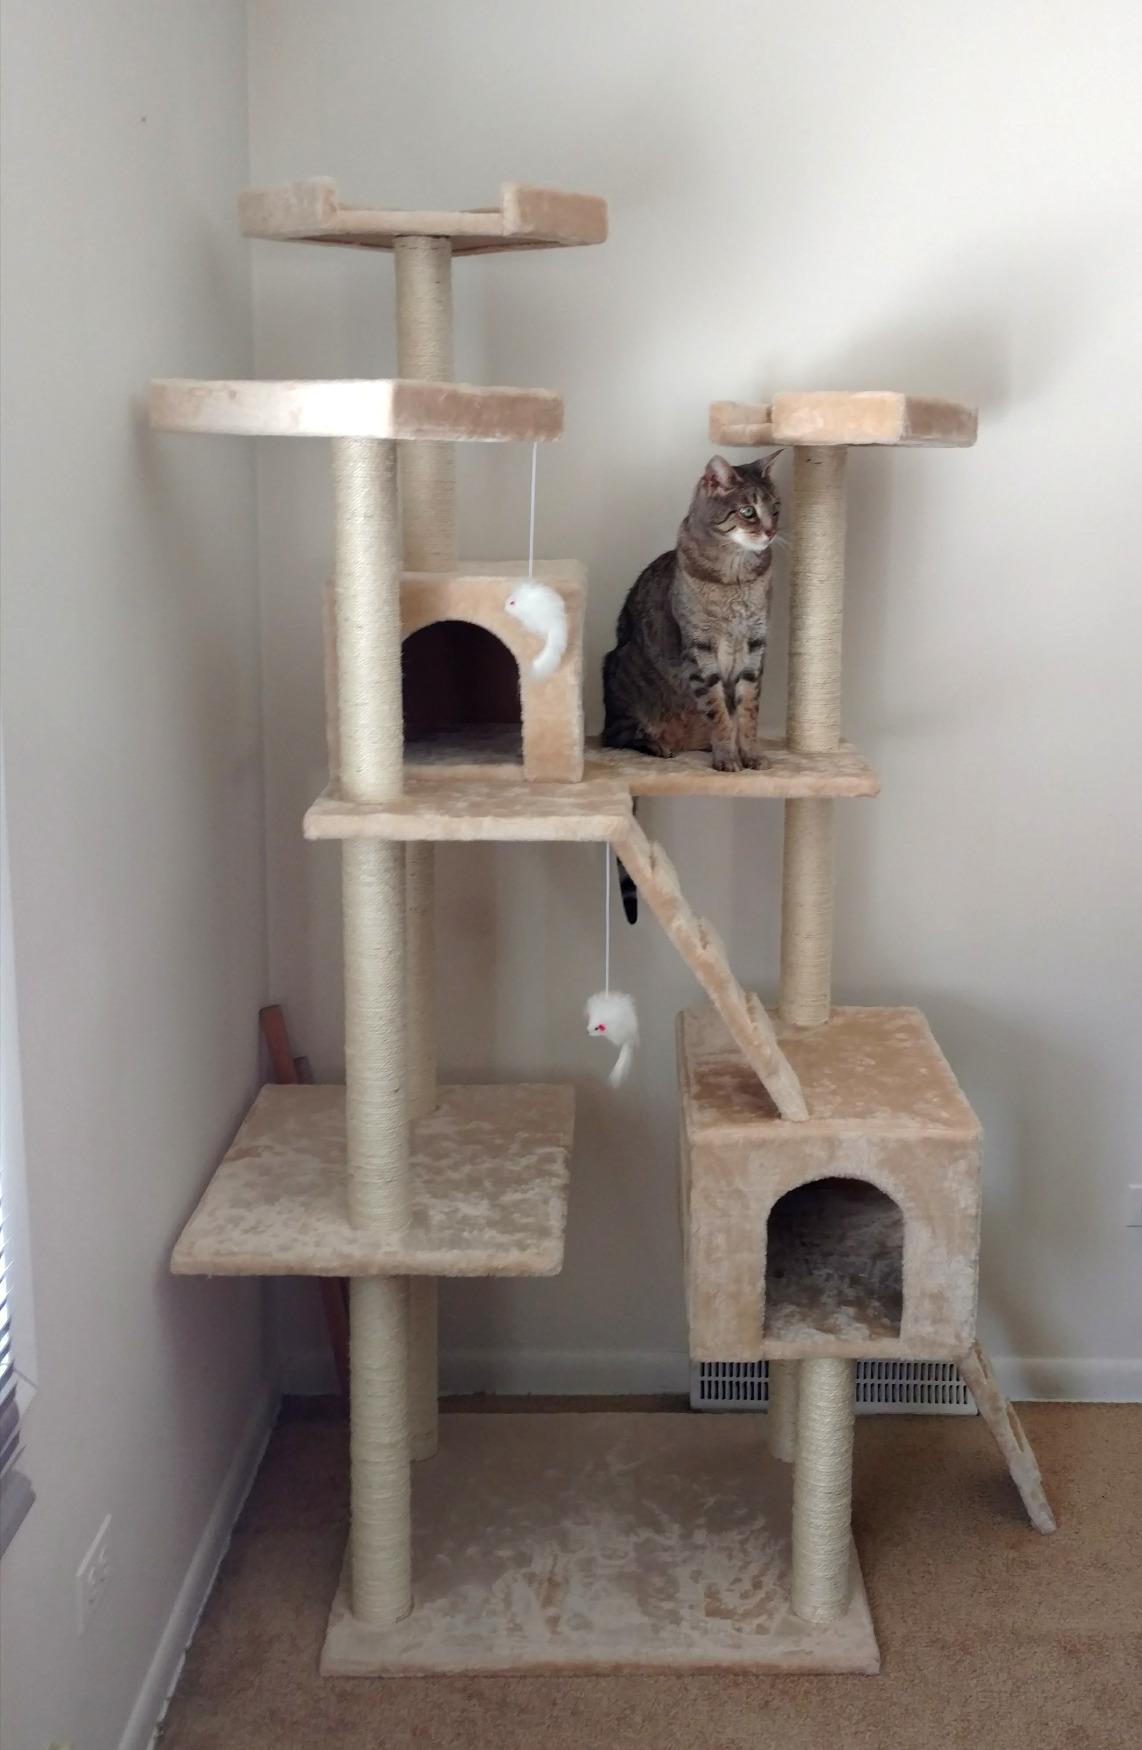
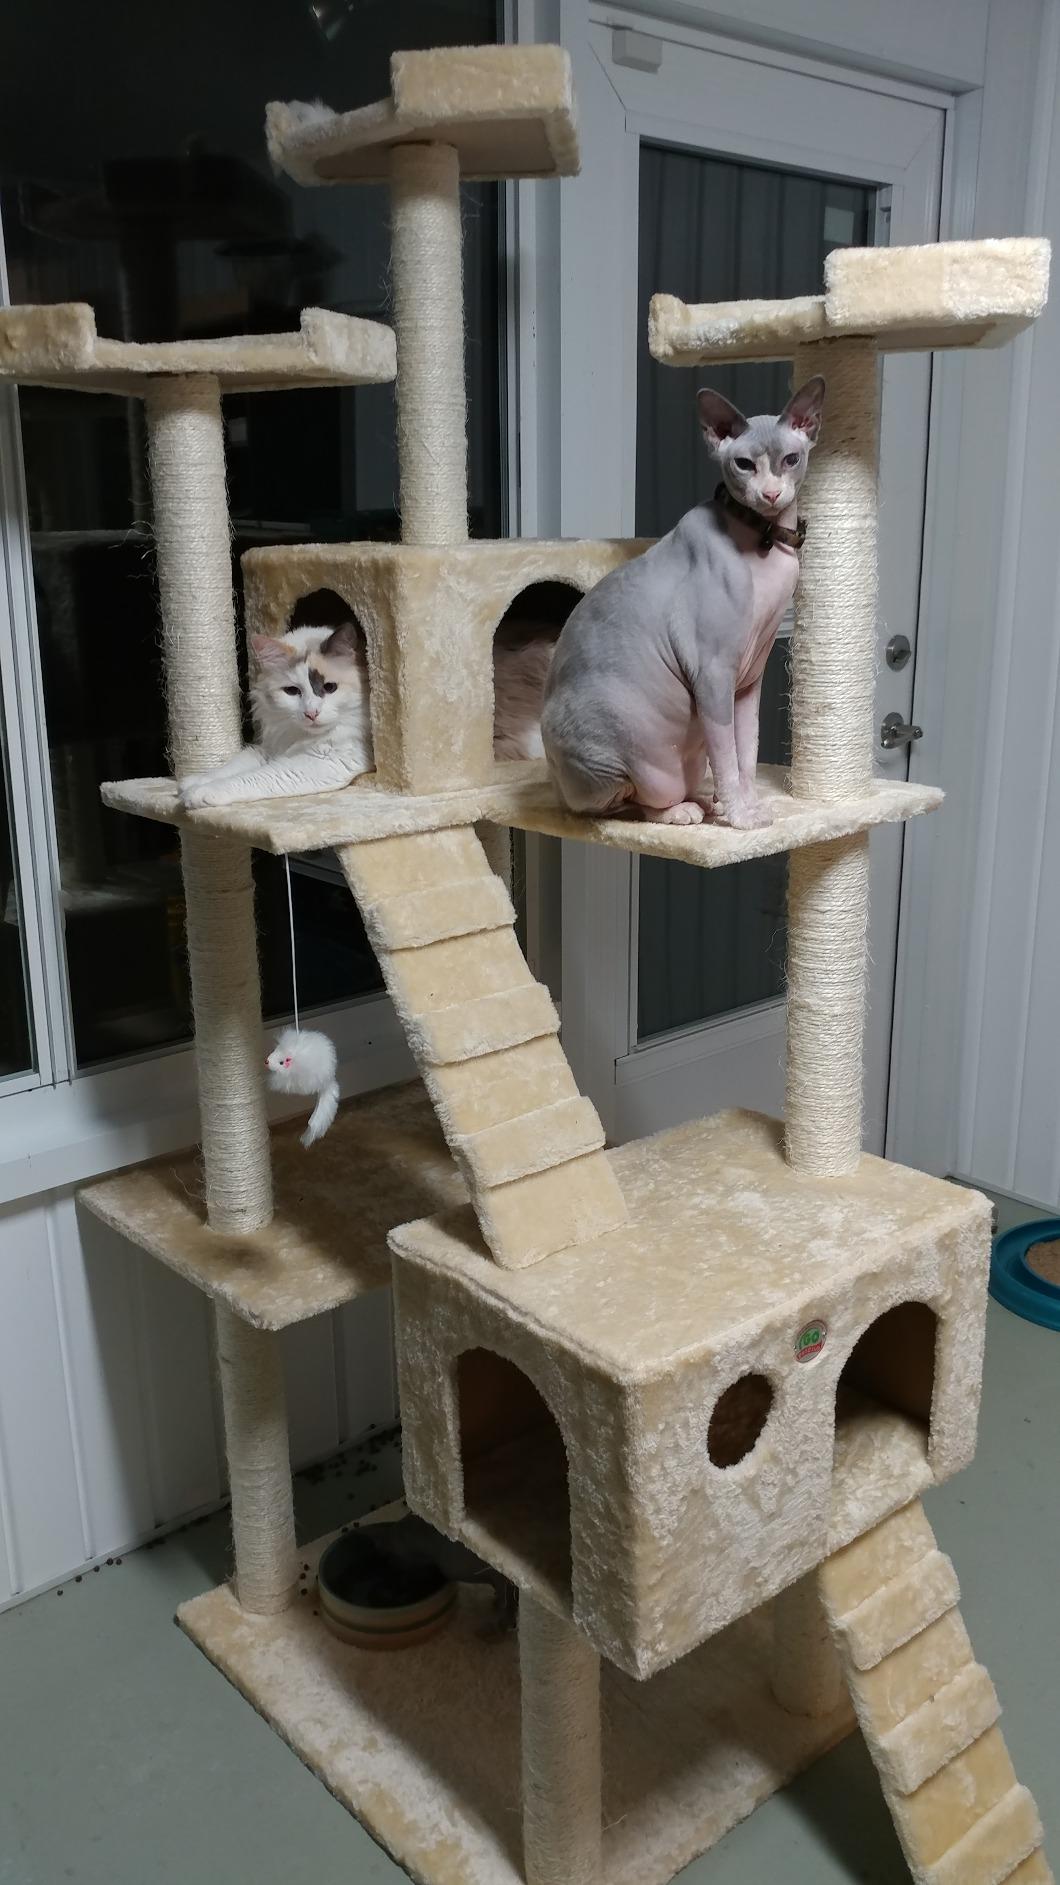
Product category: items_cat tree
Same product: yes